Red Range, New South Wales

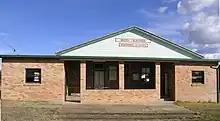
Red Range Memorial Hall

In 1998 preparations were made for the establishment of Red Range Radio, a privately owned 'community' narrow-cast station on 88.5 FM. A full complement of analogue and digital equipment was obtained and set up in the rooms behind the store. However, the licence application, although initially provisionally approved, was refused by the Australian Broadcasting Authority because 'a transmitter in such a strategic mountain location would interfere with local television channels in neighbouring Glen Innes and Grafton'. The equipment has now been re-located and put to use in the production (and post-production) of material for radio and television and for distribution on cassette, CDs, DATs, DVDs, and videos etc.